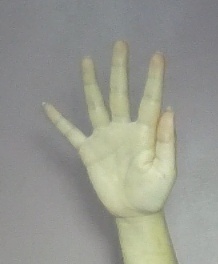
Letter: sheen